Pitbull (rapper)

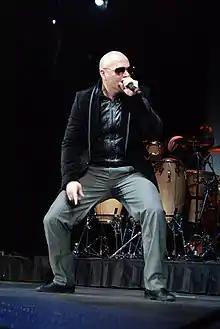
Pitbull performing at the Allstate Arena, B96 Jingle Bash, Chicago

For his fourth studio album "Pitbull Starring in Rebelution", Pitbull released "I Know You Want Me (Calle Ocho)" through Ultra Records after his former label TVT Records went out of business. "Krazy" peaked at No. 30 on the Hot 100 and No. 11 on the Hot Rap Tracks charts. "I Know You Want Me" peaked at No. 2 on the Hot 100 and peaked within the top ten spots of charts in the United Kingdom, Canada, Italy, and the Netherlands. The song reached No. 1 in France and the European Hot 100 in the week ending August 29, 2009 according to "Billboard" magazine. "I Know You Want Me" ended at position 17 on the Billboard Year-End Hot 100 singles of 2009. He later signed with Polo Grounds Music through Sony Music and created his own label Mr. 305 Inc. The single "Hotel Room Service", which samples "Push the Feeling On", peaked at No. 9 on the Hot 100. The album went on to sell over 7.5 million worldwide digital singles and albums combined.